Diocletian

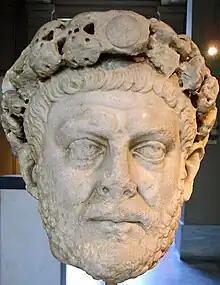
Head of Diocletian wearing a "corona civica"

Diocletian (242/245 – 311/312), nicknamed Jovius, was Roman emperor from 284 until his abdication in 305. He was born Diocles to a family of low status in the Roman province of Dalmatia. As with other Illyrian soldiers of the period, Diocles rose through the ranks of the military early in his career, serving under Aurelian and Probus, and eventually becoming a cavalry commander for the army of Emperor Carus. After the deaths of Carus and his son Numerian on a campaign in Persia, Diocles was proclaimed emperor by the troops, taking the name "Diocletianus". The title was also claimed by Carus's surviving son, Carinus, but Diocletian defeated him in the Battle of the Margus.